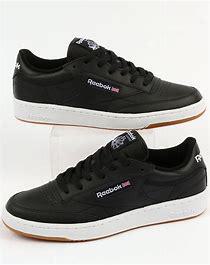
Brand: Reebok
Model: Club C